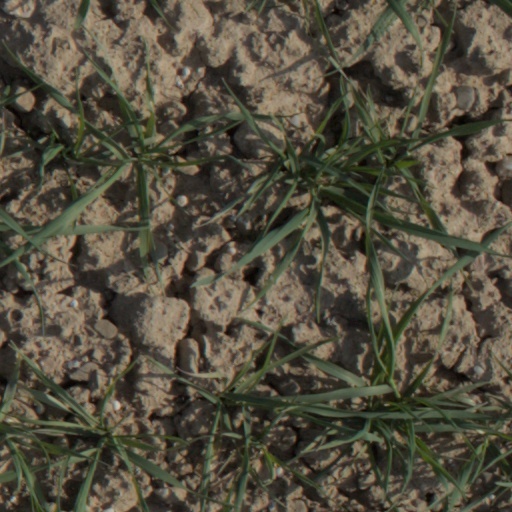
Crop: wheat